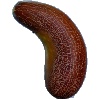
Label: Cucumber Ripe 1